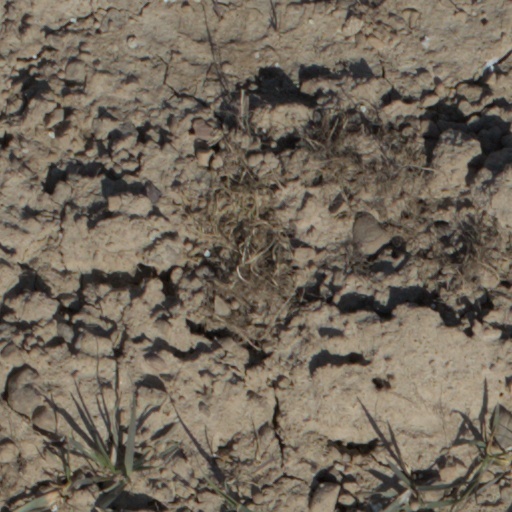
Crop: wheat